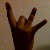
The image shows a hand gesture representing the number 8 in Indian Sign Language.